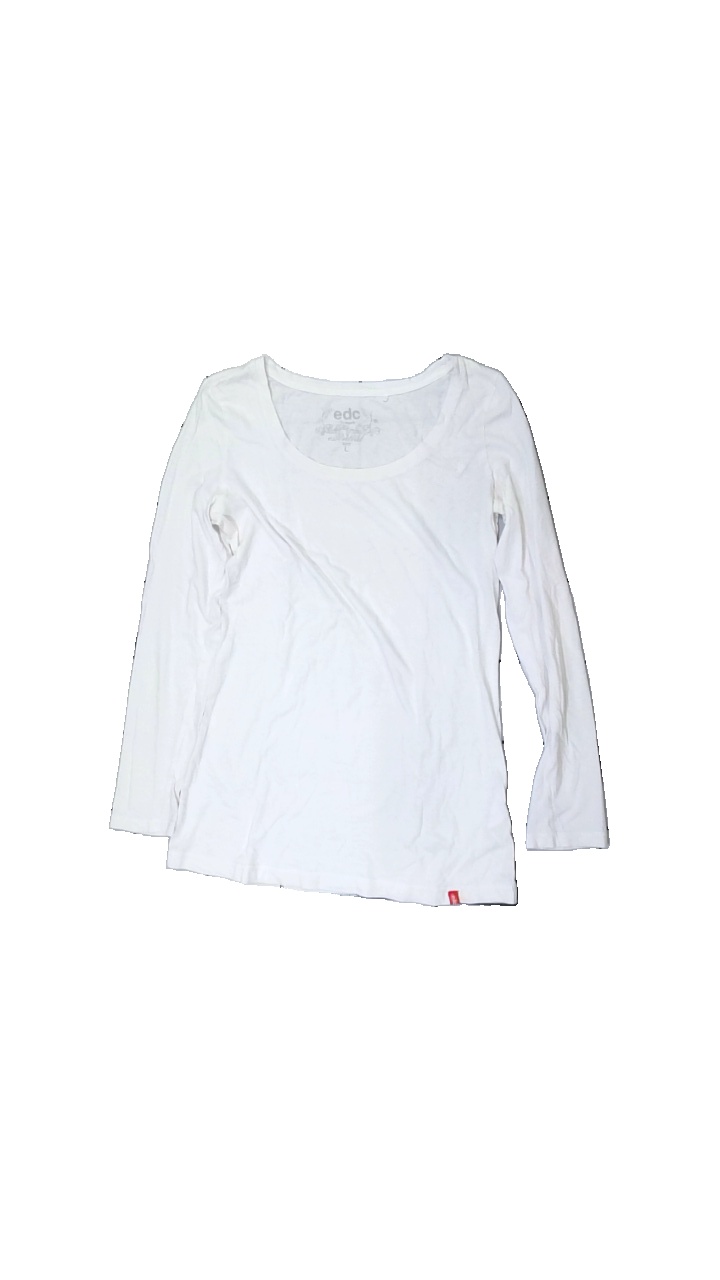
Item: Top (Ladies)
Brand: Esprit
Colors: White
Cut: Regular, C-collar
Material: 100% cotton
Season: All
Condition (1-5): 3
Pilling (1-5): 4
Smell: Minor
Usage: Reuse
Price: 50-100